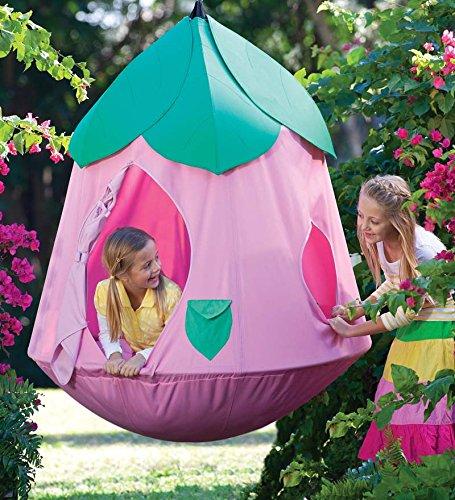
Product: HearthSong Cozy Posy HugglePod Hangout Hanging Play Tent Special with Crescent Stand
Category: Toys & Games | Sports & Outdoor Play | Play Tents & Tunnels
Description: For more styles and hanging options, shop our full Hugglepod Collection by searching hshangingchair.
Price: $349.00
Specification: ProductDimensions:0.1x44x48inches|ItemWeight:20.9pounds|ShippingWeight:20.9pounds(Viewshippingratesandpolicies)|ASIN:B00PHN9YDO|Itemmodelnumber:730152|Manufacturerrecommendedage:4-15years